Sky position (RA, Dec in degrees): 15.958, 1.046
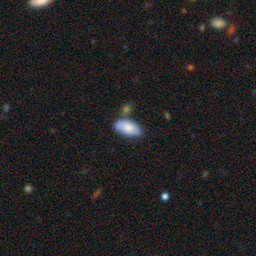
Galaxy morphology: In-between Round Smooth Galaxies